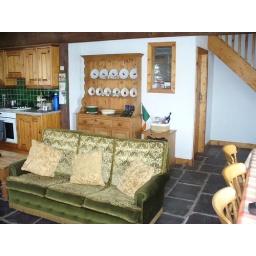
With a further two bedrooms and a bathroom downstairs through door under the stairs